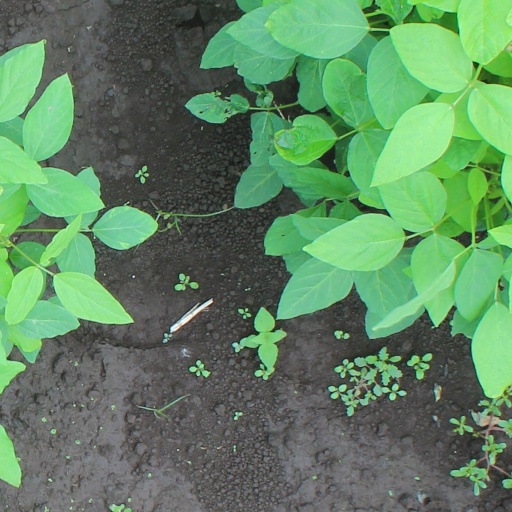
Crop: soybean